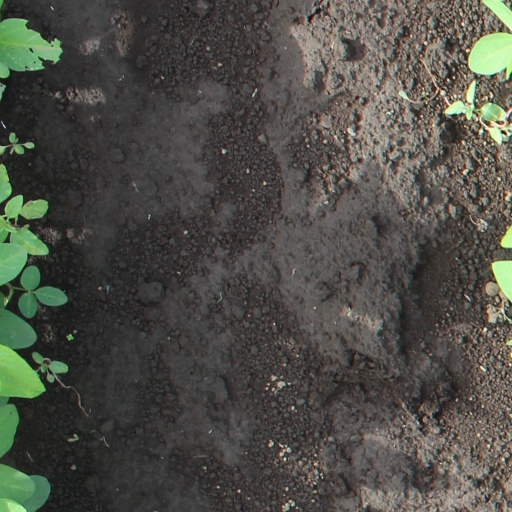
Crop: soybean